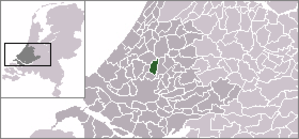
Bleiswijk est un village situé dans la commune néerlandaise de Lansingerland, dans la province de la Hollande-Méridionale. Le 1ᵉʳ janvier 2006, le village comptait 10 369 habitants.